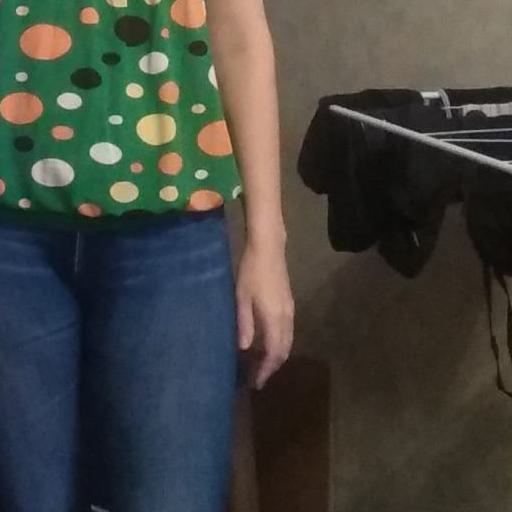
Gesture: no_gesture